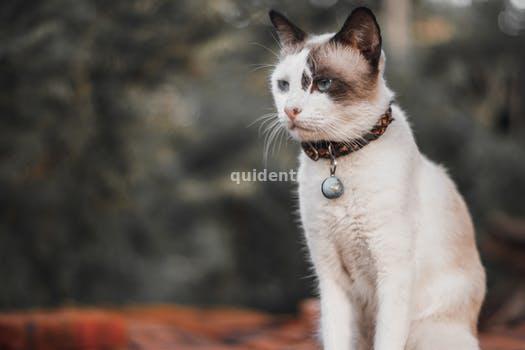
Label: Watermark